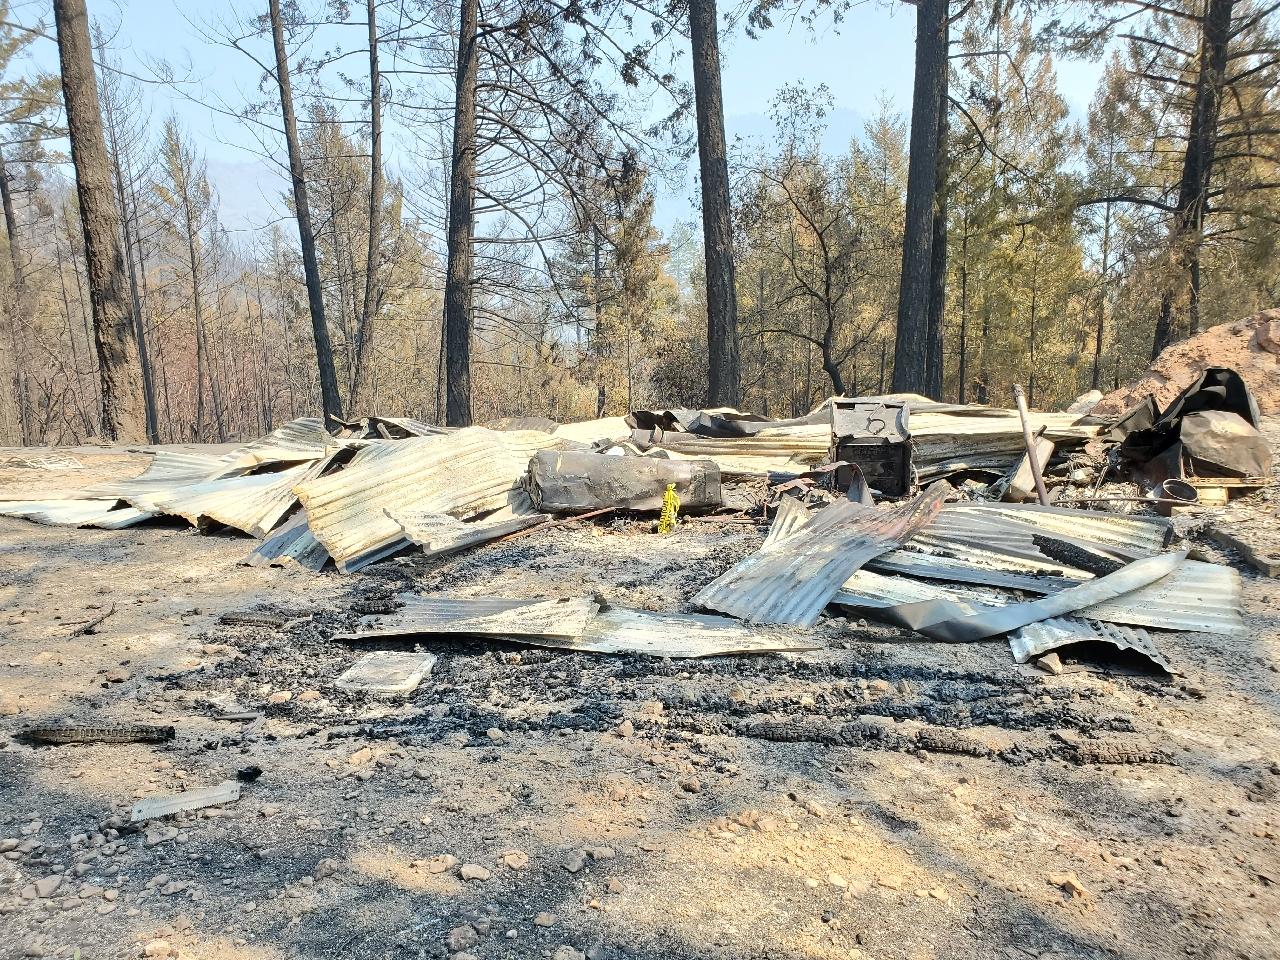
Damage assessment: destroyed